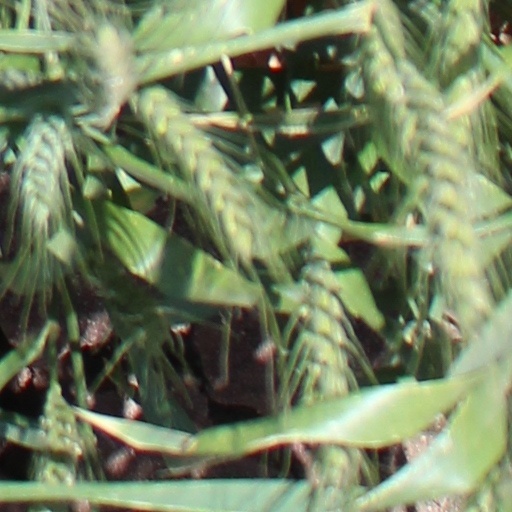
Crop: wheat